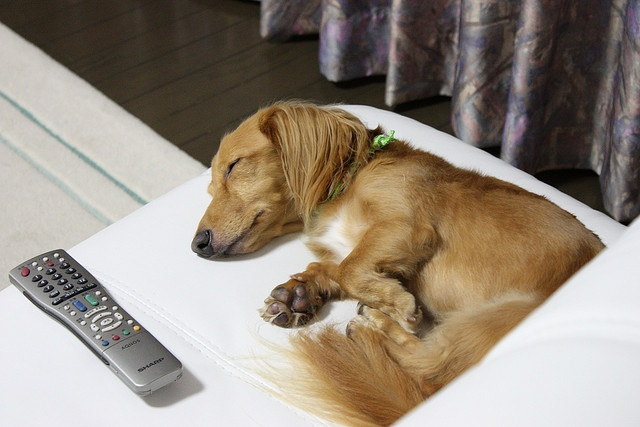
A small brown dog sleeping on top of a white chair.
Small brown dog laying down on a white blanket next to a control.
A dog sleeping on a bed, next to a remote control.
There is a dog sleeping on a couch beside a remote control
A puppy curls up on a white chair next to a remote control.